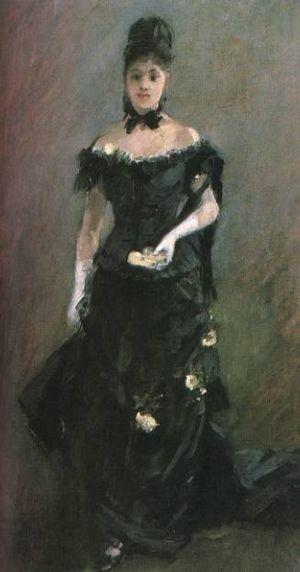
Berthe Marie Pauline Morisot, née le 14 janvier 1841 à Bourges et morte le 2 mars 1895 à Paris 16ᵉ, est une artiste peintre française, membre fondateur et doyenne du mouvement d'avant-garde que fut l'Impressionnisme.